La jeunesse de Spirou

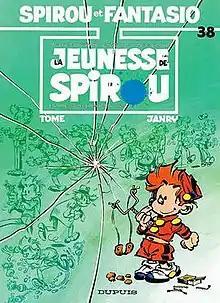
Cover of the Belgian edition

La jeunesse de Spirou, written by Tome and drawn by Janry, is the thirty-eighth album of the "Spirou et Fantasio" series, and the sixth of the authors. The stories were serialised in "Spirou" magazine before they were compiled as a hardcover album in 1987. This eventually launched the formal spin-off series "Le Petit Spirou".